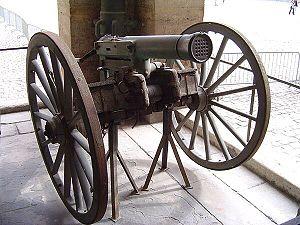
Jean-Baptiste Auguste Philippe Dieudonné Verchère de Reffye est un général d'artillerie français, officier d’ordonnance de Napoléon III, directeur des ateliers de Meudon et directeur de la fabrique d’armes et de canons de Tarbes. Il fut le réalisateur du « canon à balles », ou mitrailleuse de Reffye, arme à tir rapide utilisée pendant la guerre franco-prussienne de 1870. Il fut également un des promoteurs actifs du chargement par la culasse des pièces d'artillerie.
Le fort de la Pompelle est l'un des nombreux forts construits autour de Reims après 1870 dans le cadre de la ceinture fortifiée du système Séré de Rivières construite pour défendre la ville ; il fut le verrou de la défense de Reims pendant la Première Guerre mondiale.